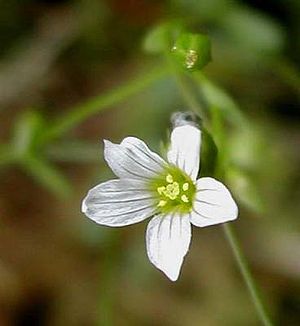
Vild hør
Vild Hør er en ret spæd, 5-25 cm høj urt, der vokser på enge og vejkanter. Frøene kan anvendes som et let afføringsmiddel.